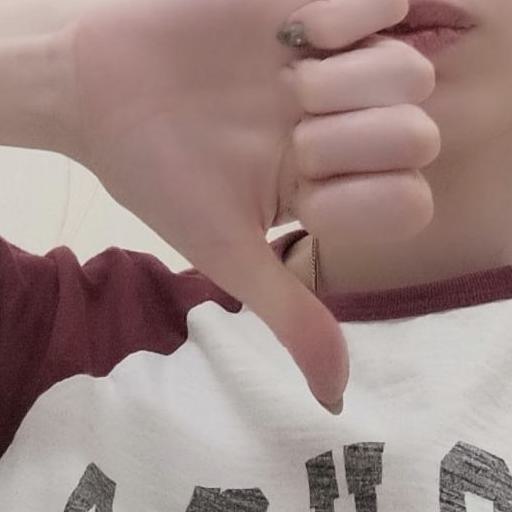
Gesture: dislike